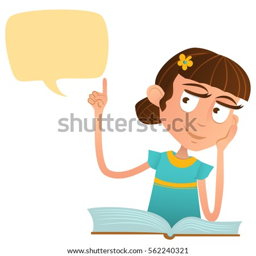
smart cute baby girl sitting on a book and holding a finger up and over it speech clouds